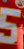
Number: 5